Isetta

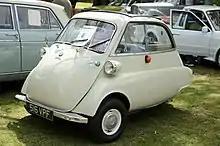
British-registered RHD three-wheeled Isetta

The BMW 600 was intended as an enlarged Isetta with more power and a more conventional four-wheel configuration.